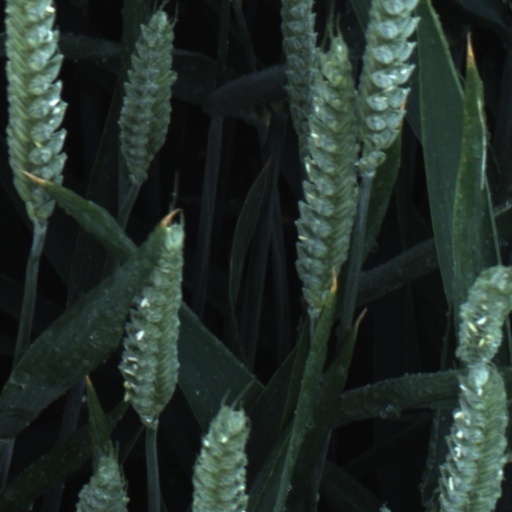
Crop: wheat